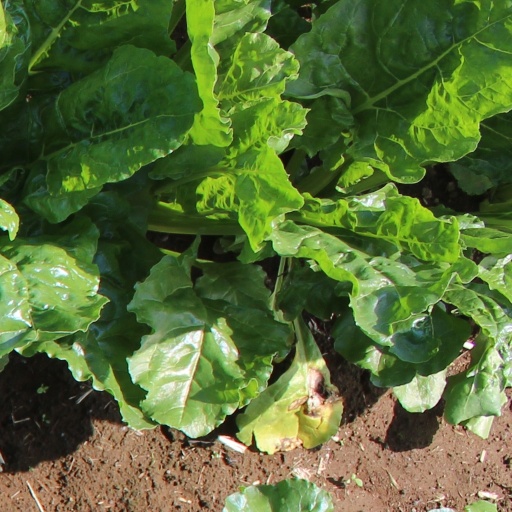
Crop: sugar beet